Celebrity MasterChef Australia

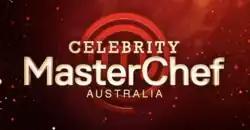
Celebrity MasterChef Australia logo

Celebrity MasterChef Australia is an Australian competitive cooking game show. It is a spin-off of "MasterChef Australia", itself an adaptation of the British show "MasterChef", and features celebrity contestants.